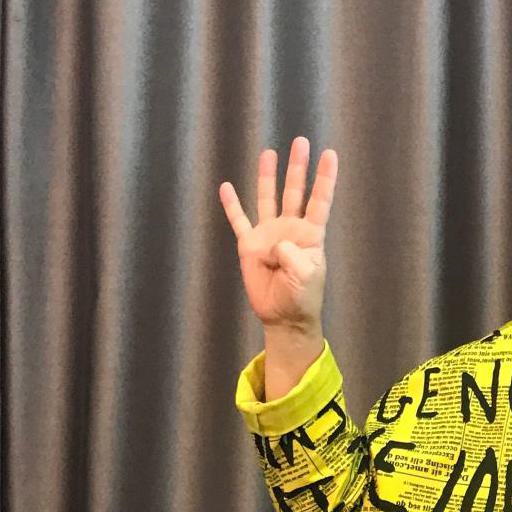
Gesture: four